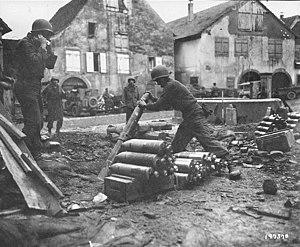
Artilleurs américains (Company D, 83rd Chemical Bn) à Zellenberg, Haut-Rhin (Alsace), tirants sur les troupes allemandes situées dans le secteur de Mittelwihr avec leur mortier de 4.2 inch, SC 197578.
La poche de Colmar était l'emplacement d'une bataille de trois semaines pendant la Seconde Guerre mondiale qui opposa la Première Armée française et le XXIᵉ corps U.S. à la XIXᵉ Armée de l'occupant allemand durant la bataille d'Alsace. Les combats eurent lieu du 20 janvier au 9 février 1945 dans des conditions extrêmement difficiles liées à l'hiver, particulièrement rigoureux cette année-là, et au terrain qui n'offrait pratiquement aucune couverture naturelle aux Alliés.